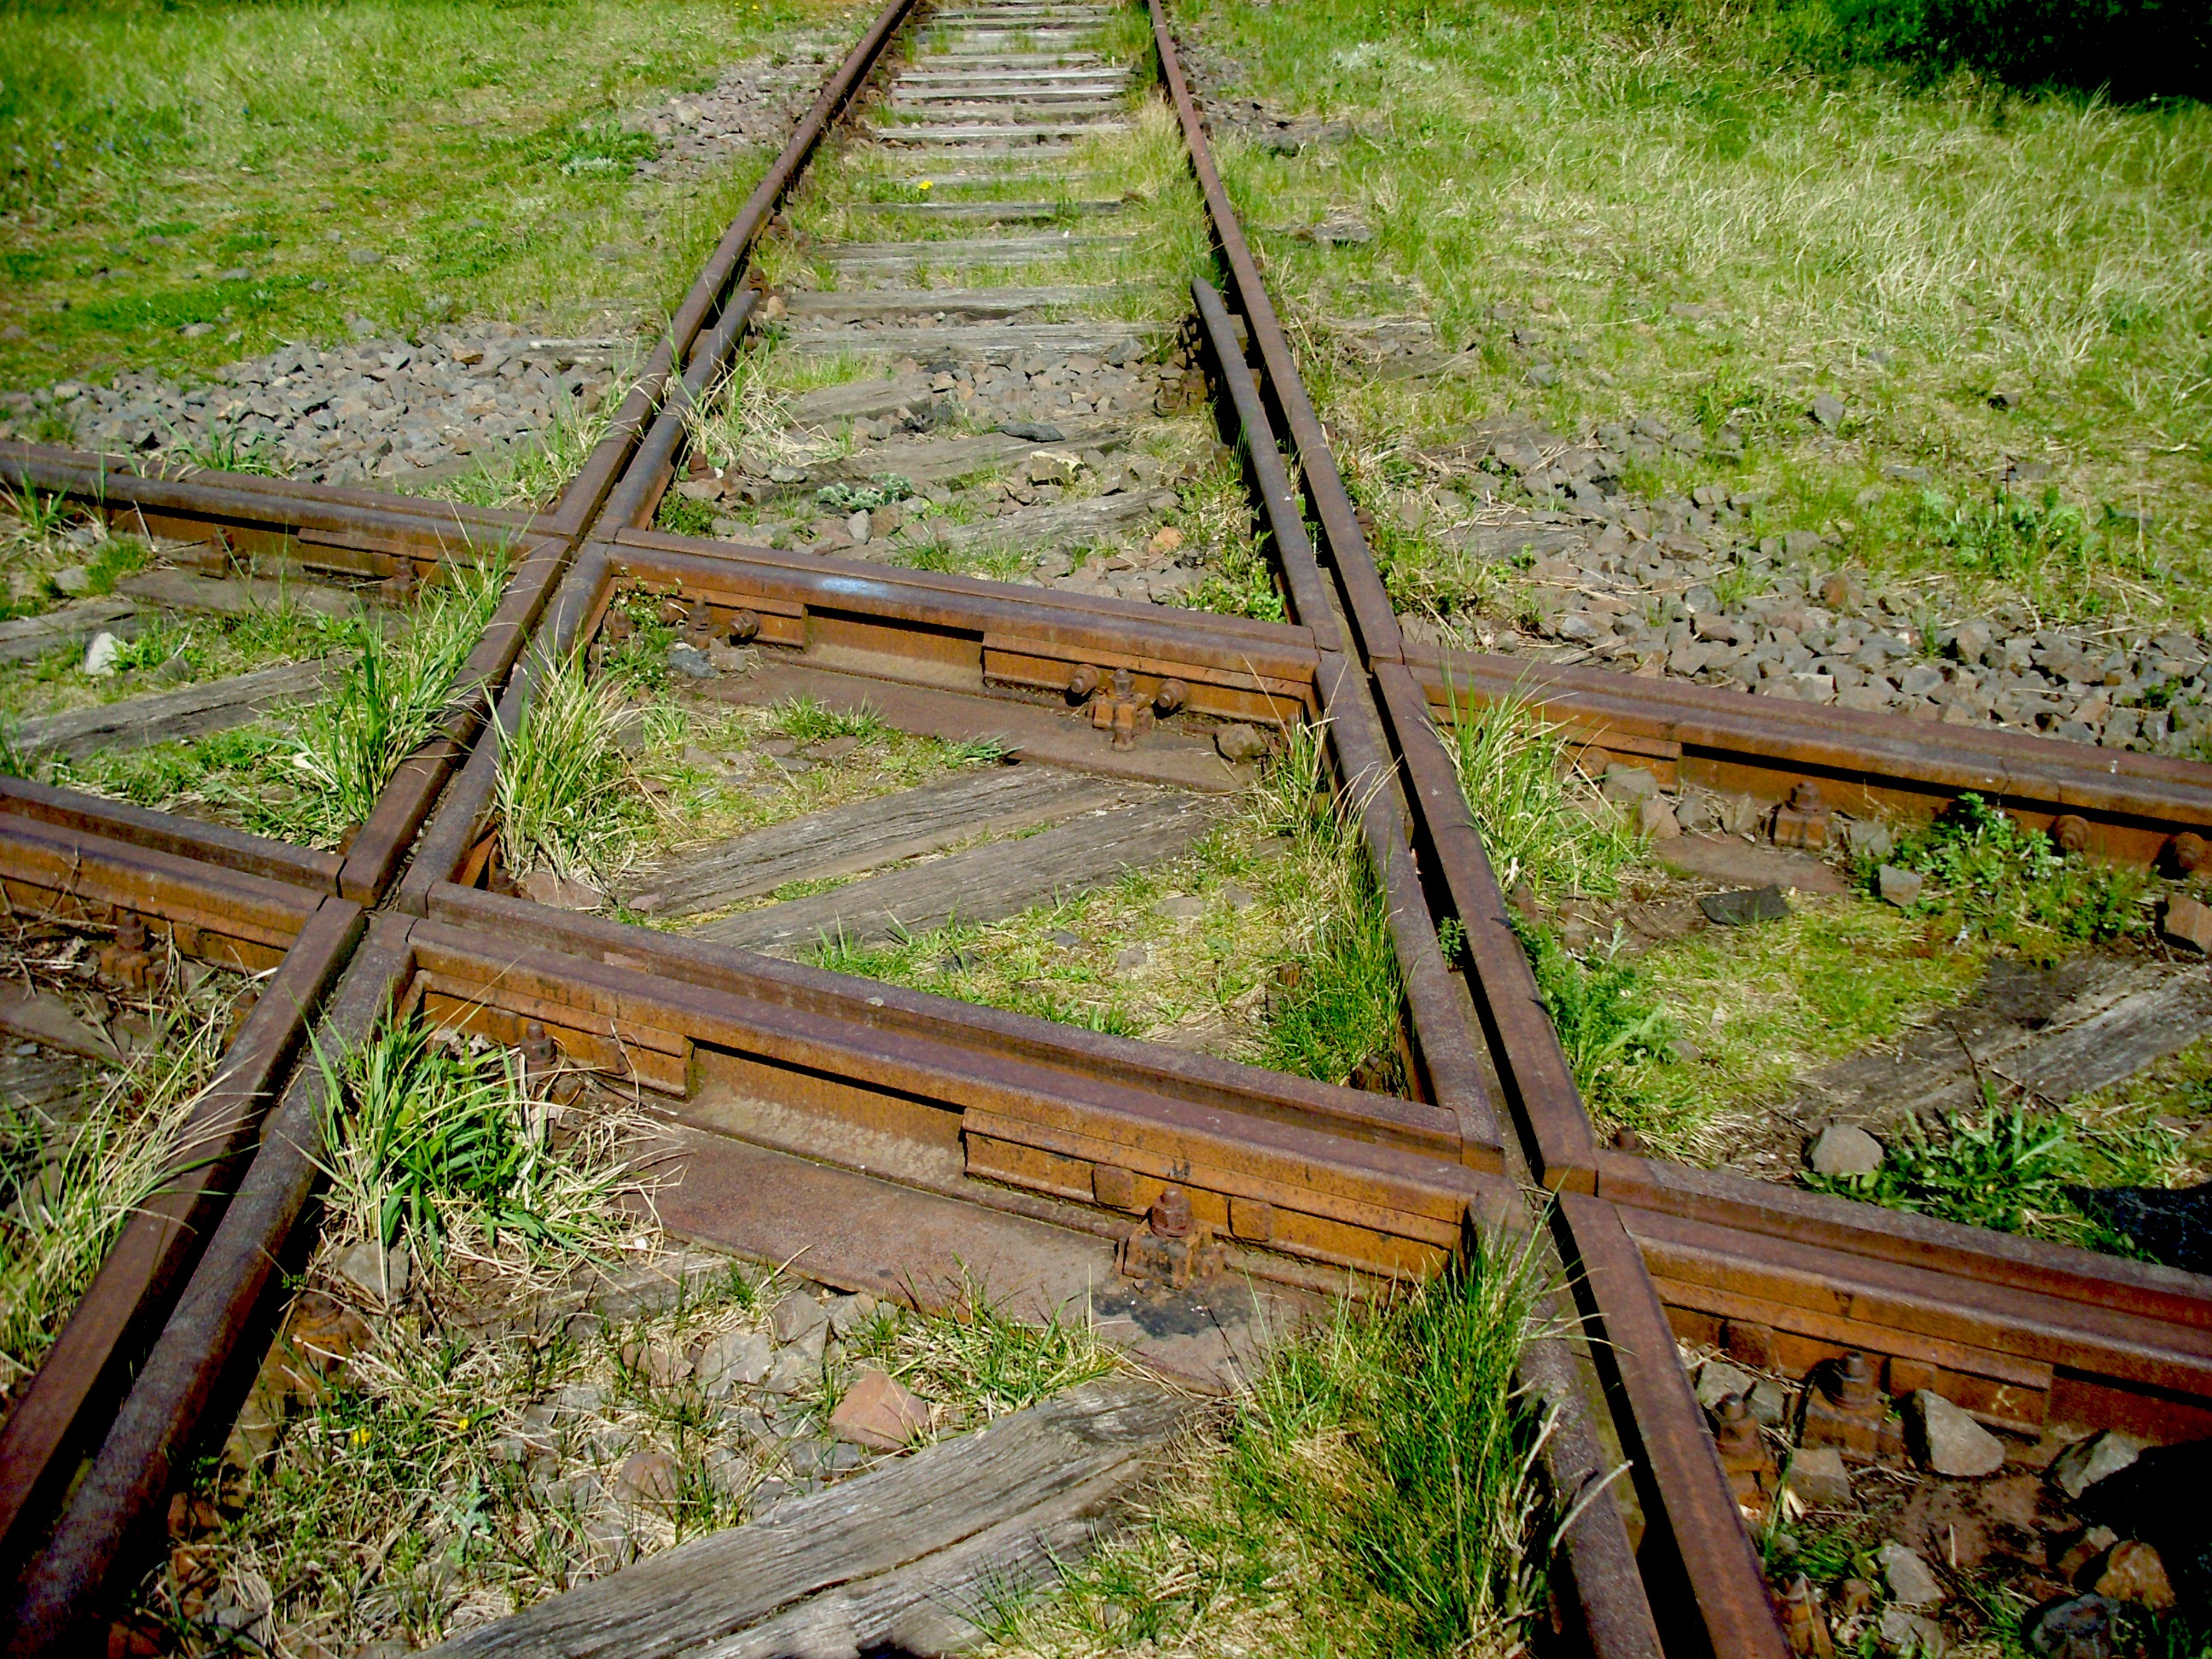
forest, track, bridge, train, travel, transport, vehicle, intersection, crossroads, seemed, junction, rail transport, gleise, rolling stock